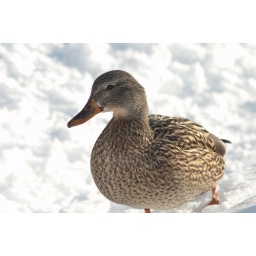
A beautiful female duck that came to stand beside me on the edge of the sidewalk while I took pictures